White Star Line

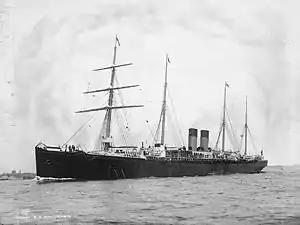
of 1874

In the wake of the "Atlantic" disaster, the White Star Line continued to expand its fleet. "Gaelic" and "Belgic" joined the five "Oceanic"-class liners, and the company's success continued to grow. However, rival companies quickly caught up: Cunard placed "Botnia" and "Scythia" into service, while the Inman Line ordered and "Montana" and "Dakota" entered service with the Guion Line. All were built in response to White Star's ground breaking liners and were thus larger.